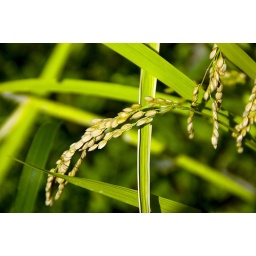
This was one of the field we helped plant in the spring.